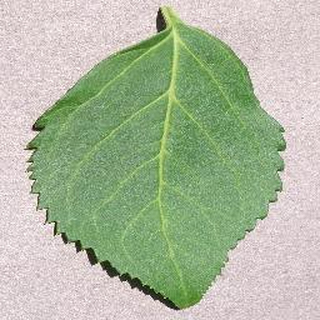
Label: healthy_cherry